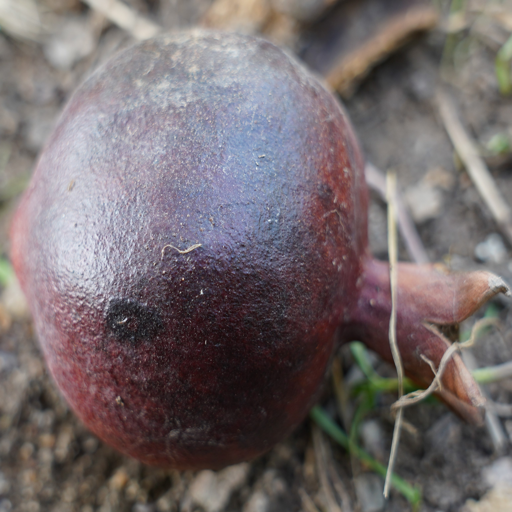
Label: Colletotrichum spp